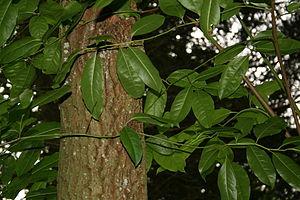
Oxydendron arboreum Position exacte